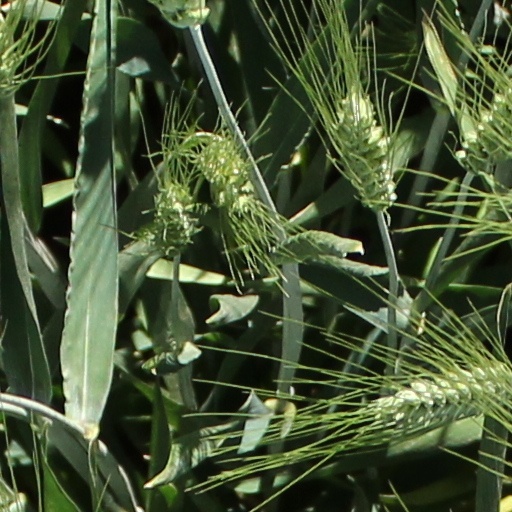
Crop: wheat